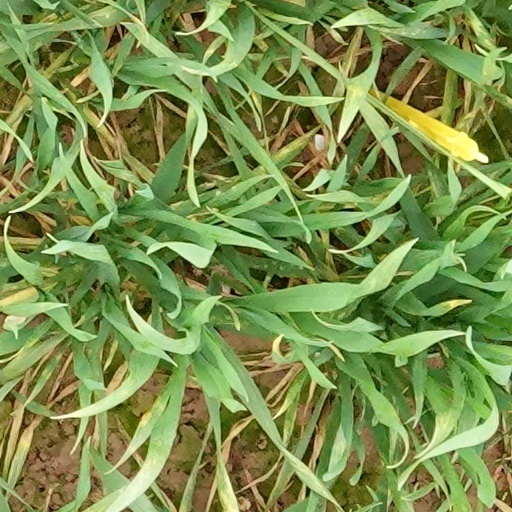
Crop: wheat